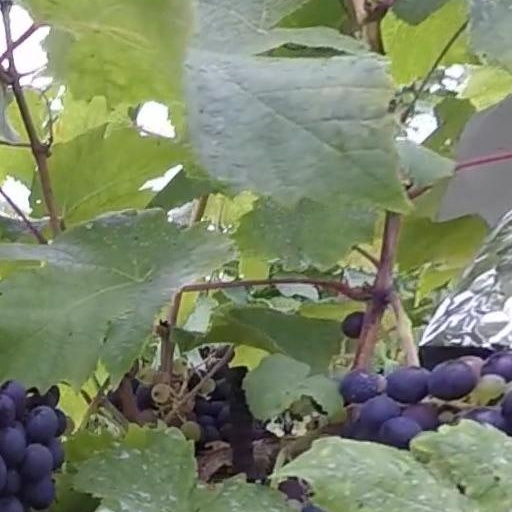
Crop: grape